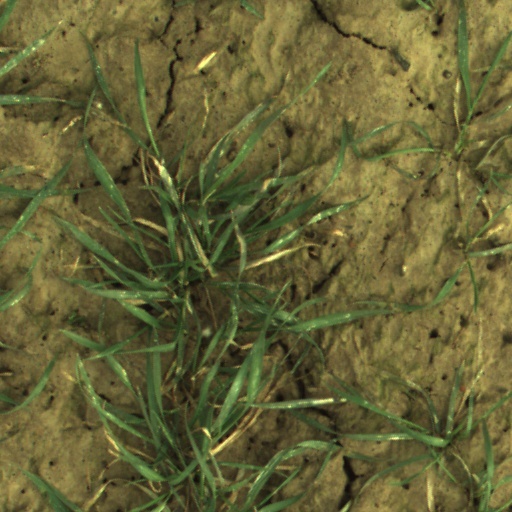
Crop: wheat